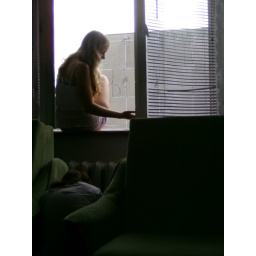
Ohh,I see that boy in the street